Steam (service)

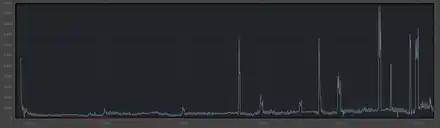
Sales graph for "Garry's Mod", released by the game's developer. The largest spikes are caused by sales and promotions. By April 2014, it had sold nearly five million copies through the service.

Steam has grown from seven games in 2004 to over 30,000 by 2019, with additional non-gaming products, such as creation software, DLC, and videos, numbering over 20,000. More than 50,000 games were on the service as of February 2021. The growth of games on Steam is attributed to changes in Valve's curation approach, which allows publishers to add games without Valve's direct involvement, and games supporting virtual reality technology. The addition of Greenlight and Direct has accelerated the number of games present on the service, with almost 40% of the 19,000 games on Steam by the end of 2017 having been released in 2017. Before Greenlight, Valve saw about five new games published each week. Greenlight expanded this to about seventy, and which doubled to one hundred and eighty week following the introduction of Direct.